Traffic congestion

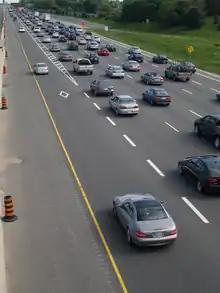
The HOV lanes in Highway 404 in Southern Ontario are separated by a stripped buffer zone that breaks occasionally to allow vehicles to enter and exit the HOV lane.

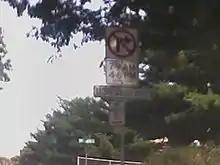
During rush hour, right turns onto the side street shown here are prohibited in order to prevent rat running.

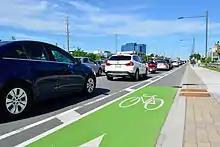
Bike lane constructed in areas of low space to encourage use of human-sized transportation

City planning and urban design practices can have a huge impact on levels of future traffic congestion, though they are of limited relevance for short-term change.